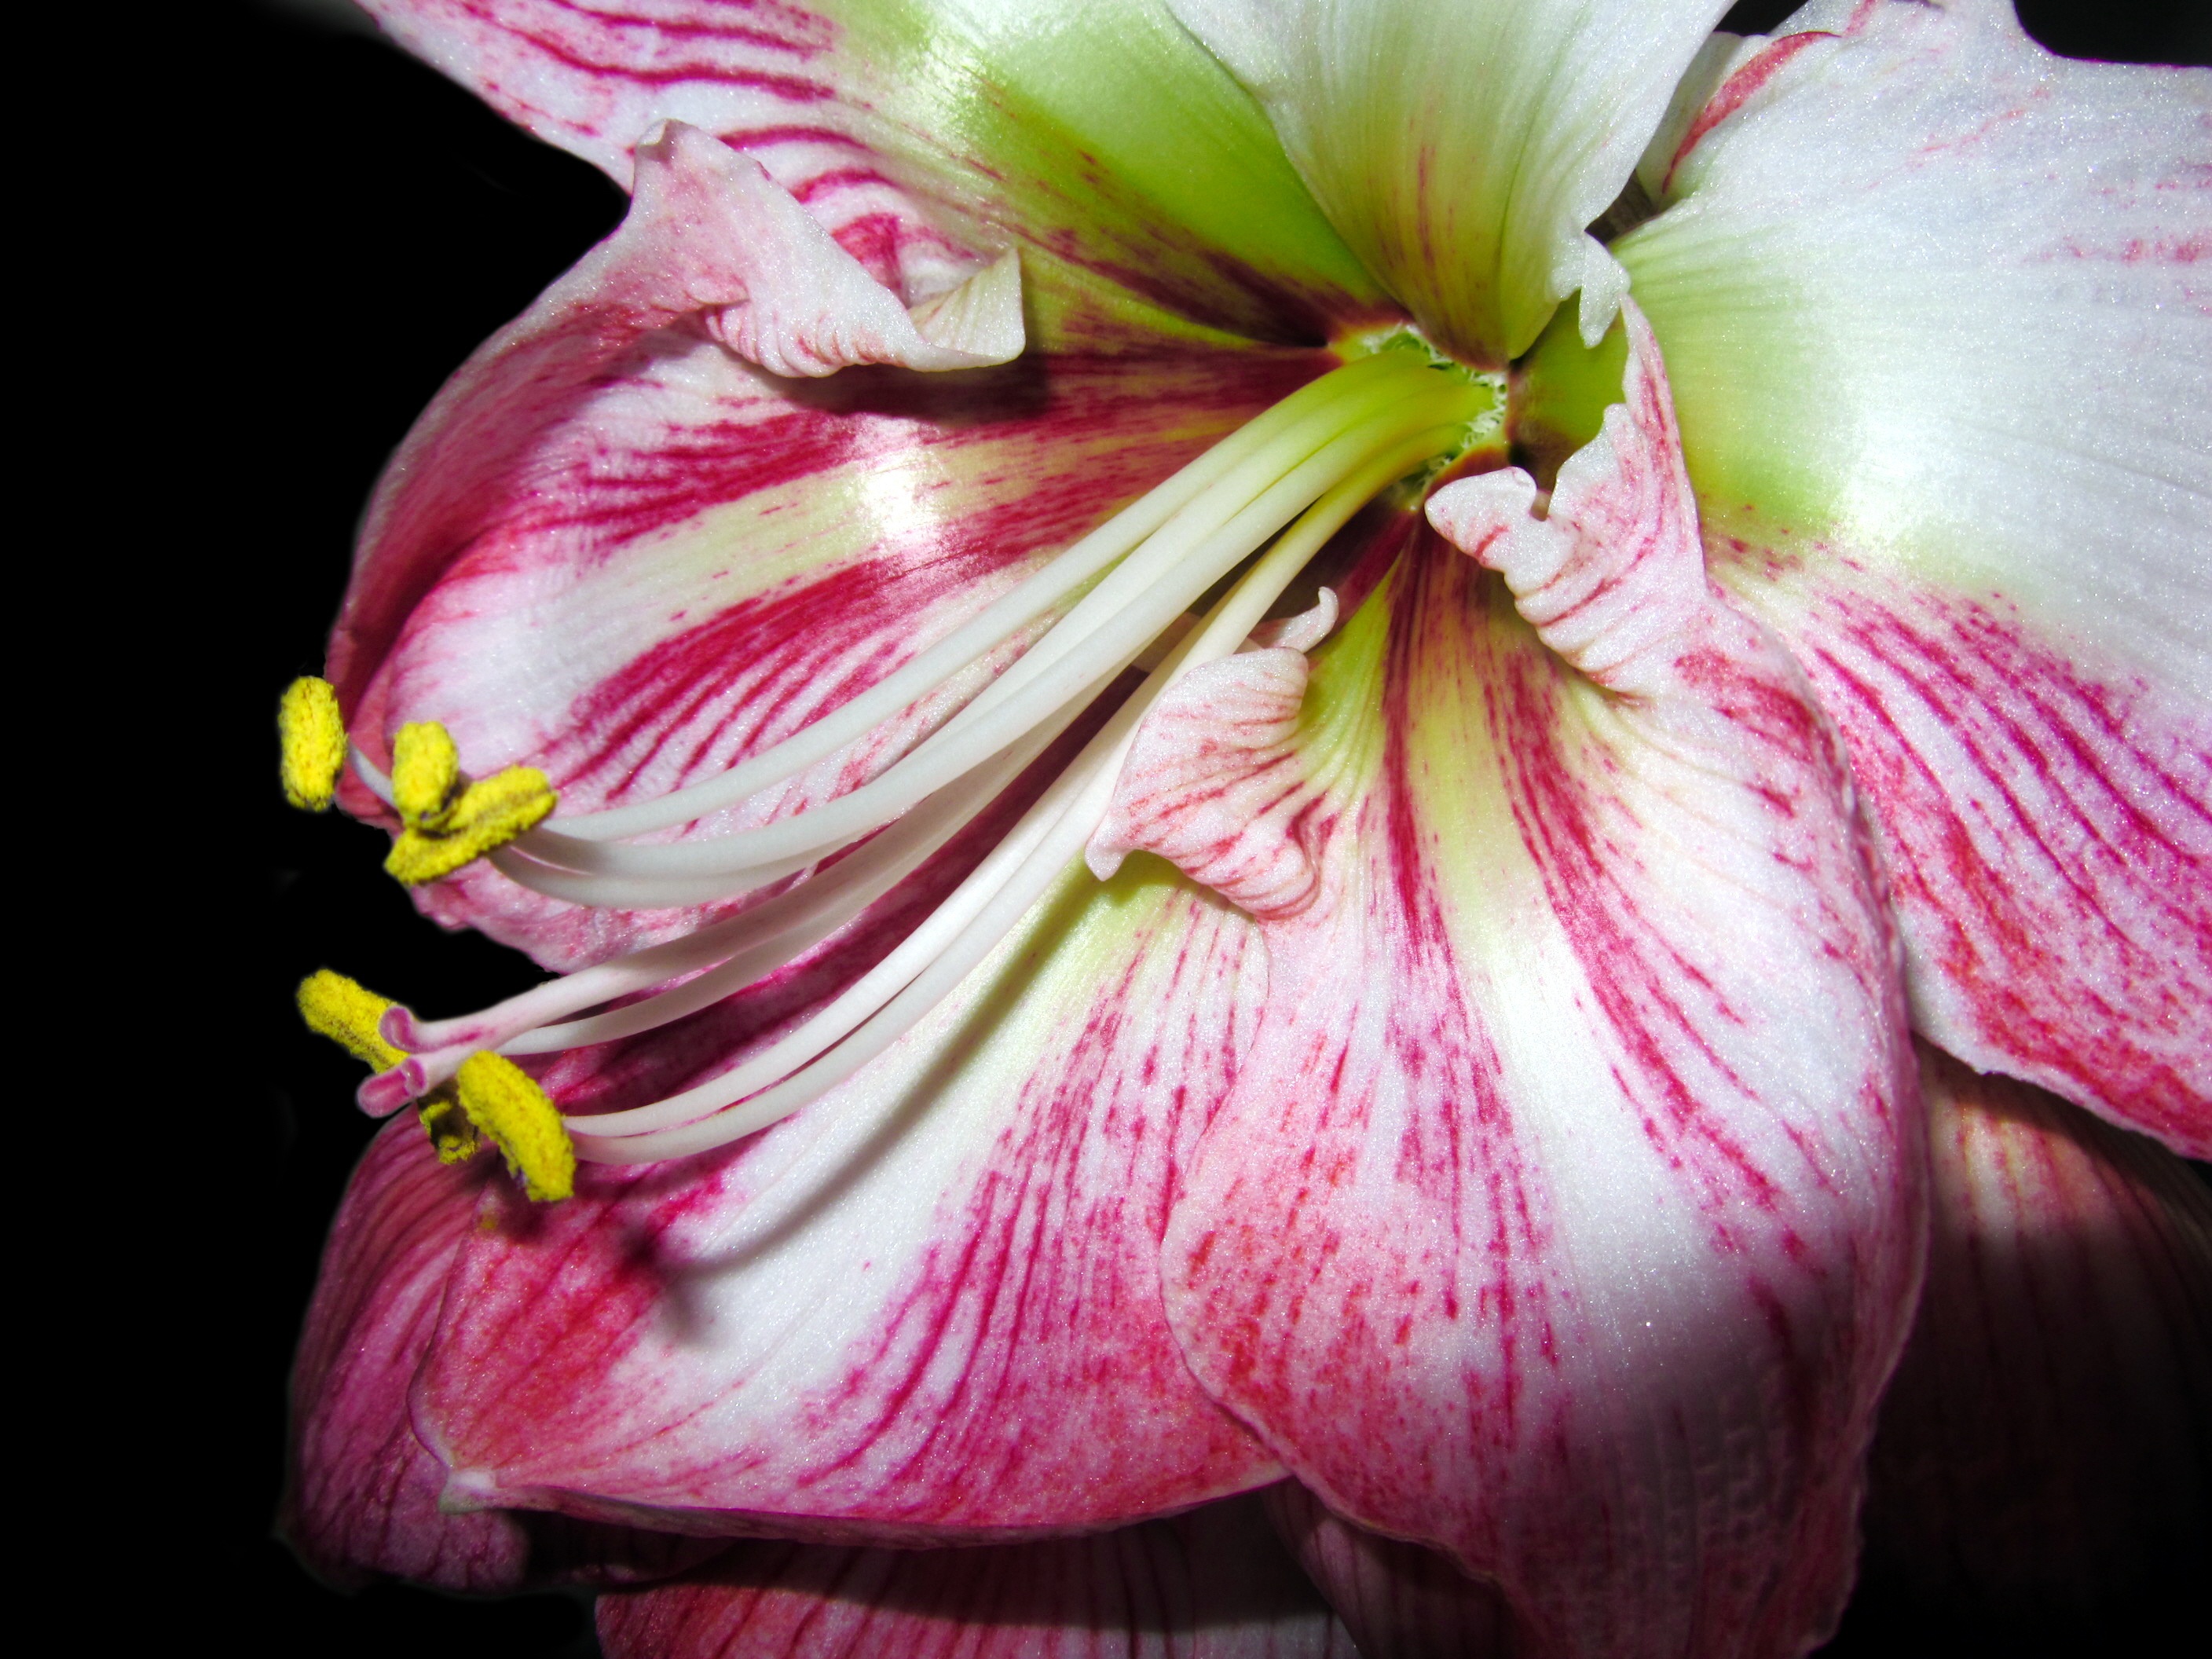
blossom, plant, flower, petal, bloom, pink, close, flora, close up, lily, amaryllis, macro photography, incomplete, flowering plant, hippeastrum, land plant, amaryllis belladonna